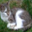
Label: cat